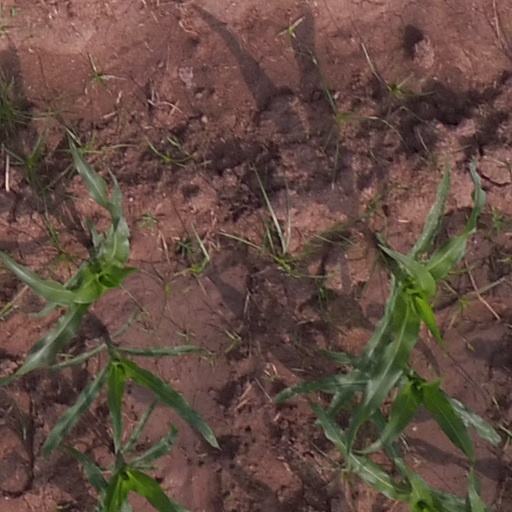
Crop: maize; corn